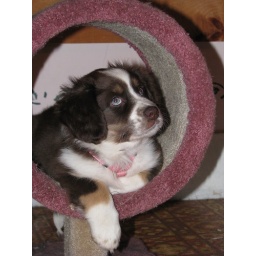
Hanging out in the cat tree